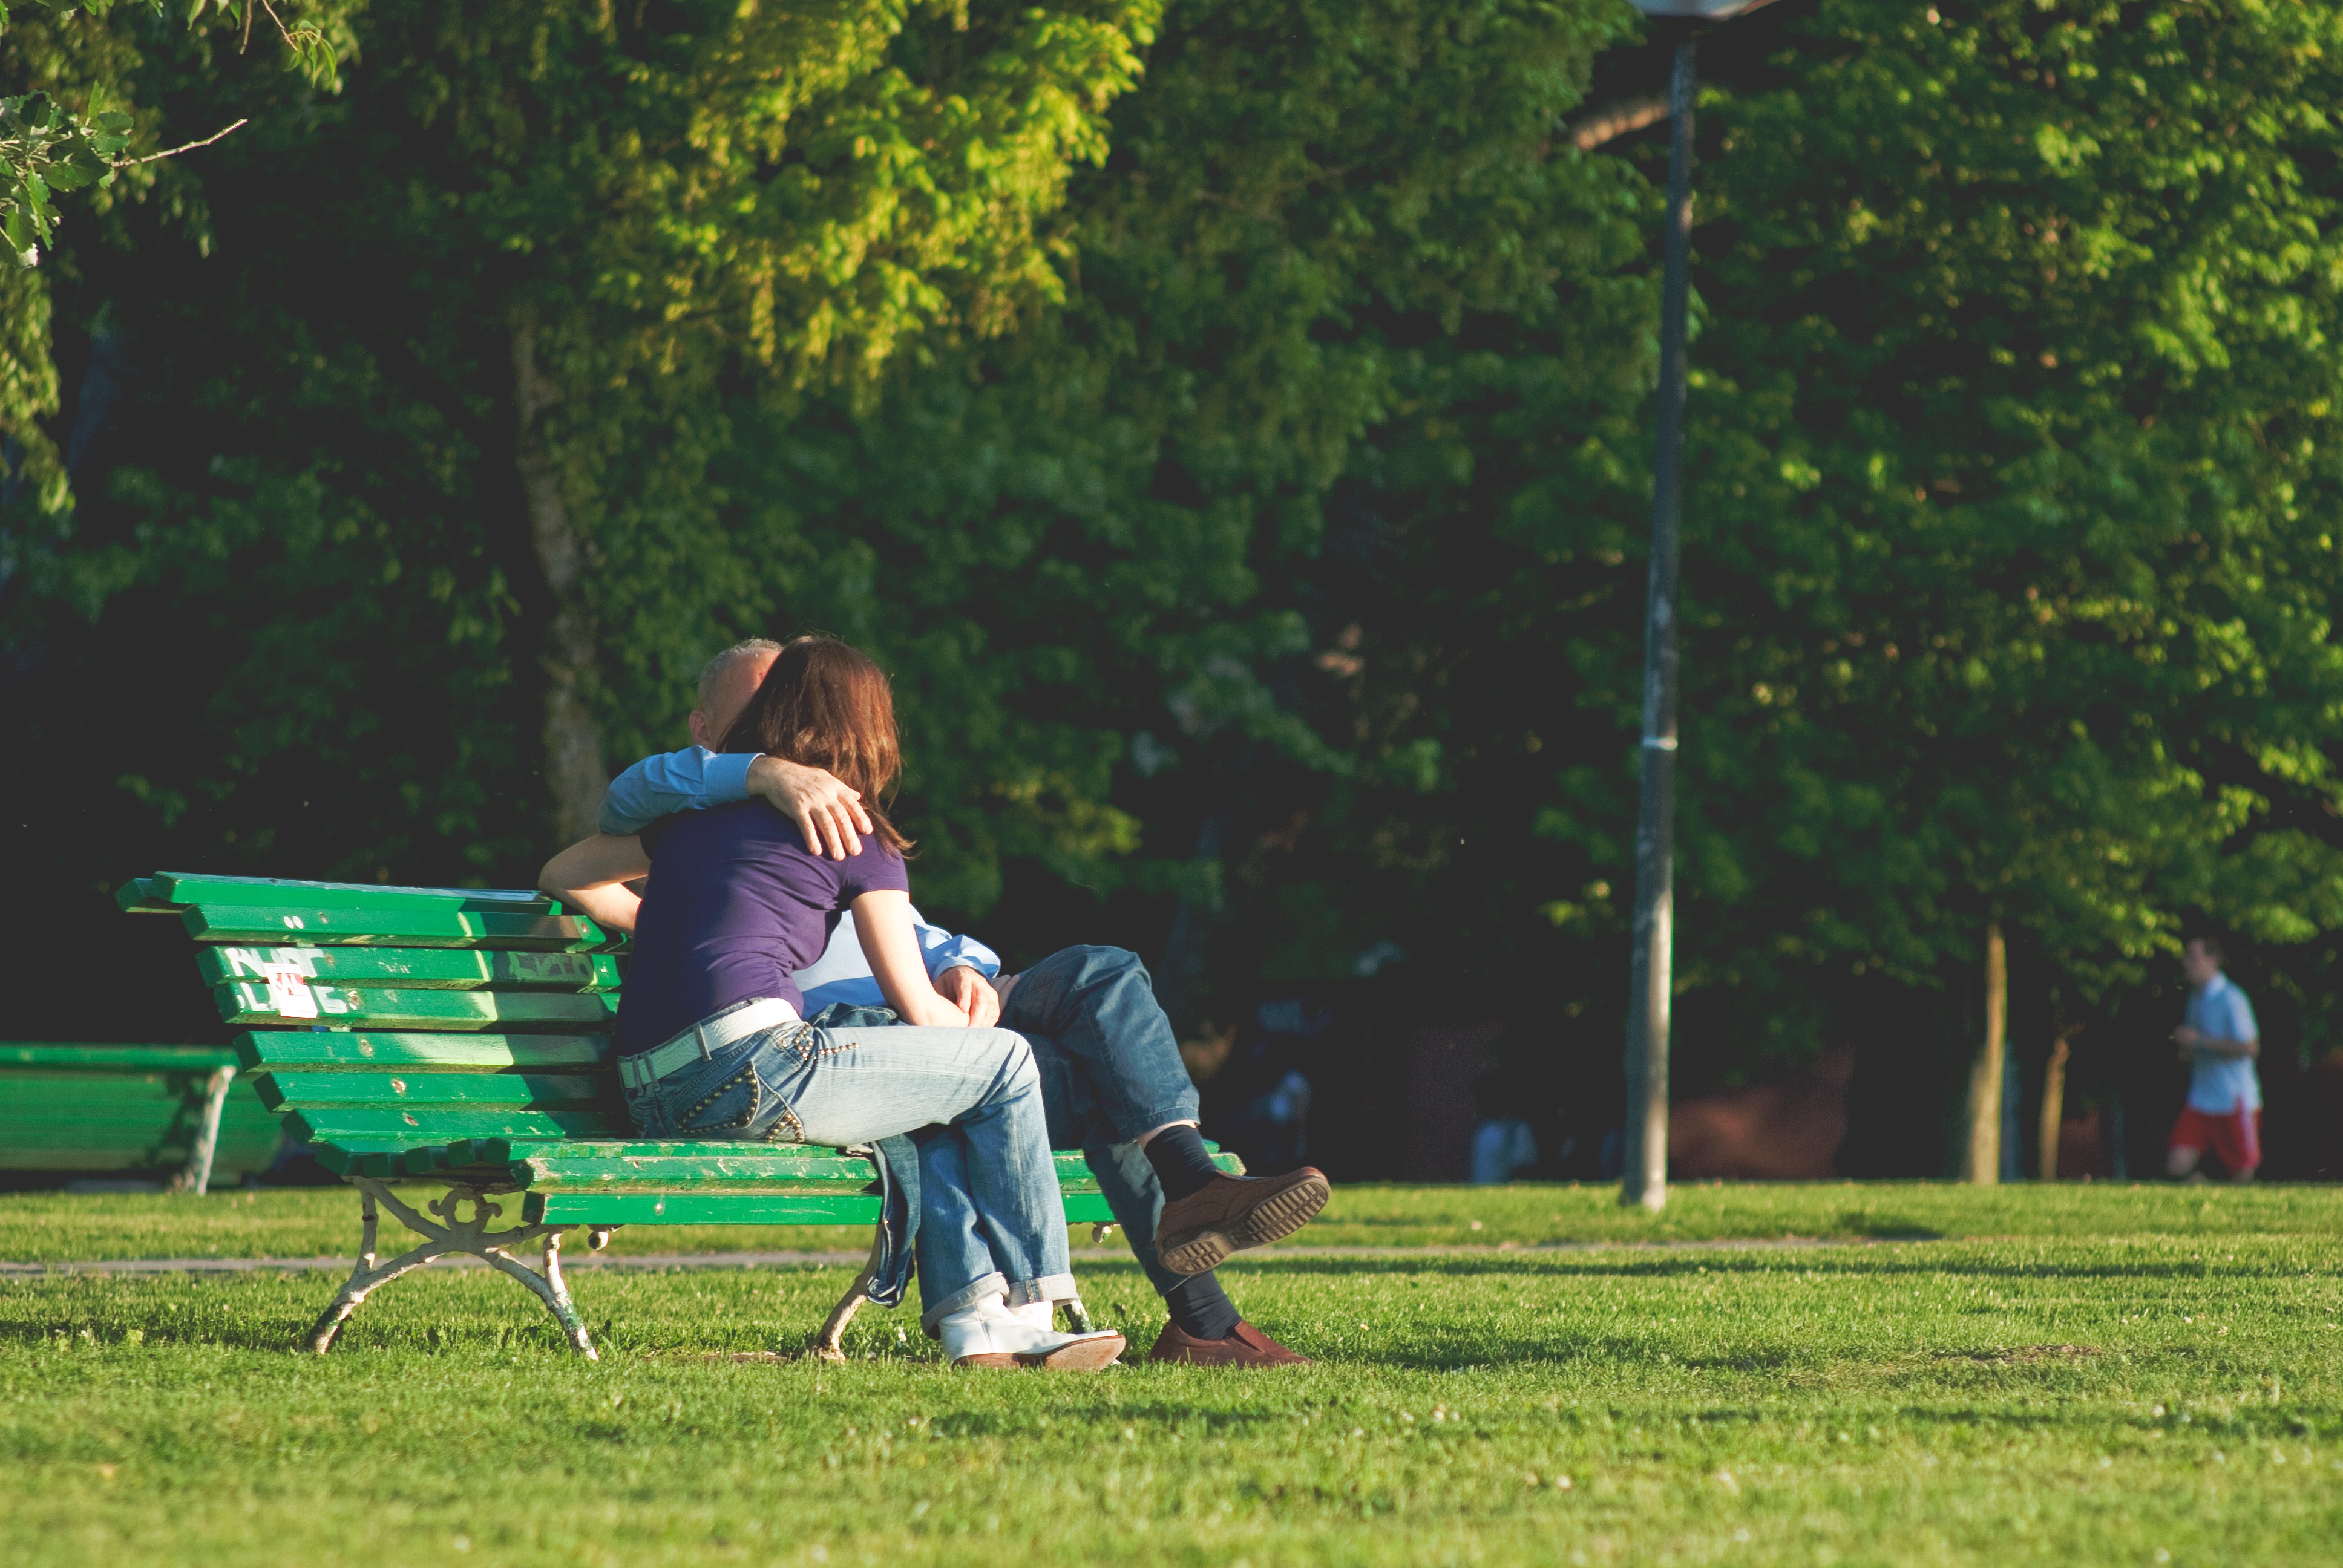
nature, grass, bench, lawn, meadow, play, love, green, sitting, kiss, couple, kissing, picnic, joy